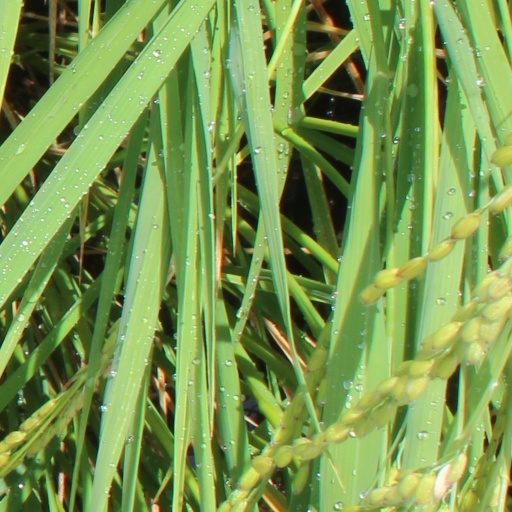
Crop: rice